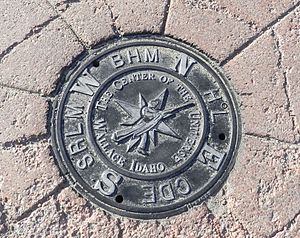
Wallace (Idaho) / Interstate 90
Klokadæksel, der viser stedet, hvor Universets Centrum findes.
Wallace er en historisk by i det nordlige Idaho i USA. Byen ligger i det såkaldte Idaho Panhandle, et forholdsvis smalt område, der strækker sig mod nord fra den centrale del af staten. Wallace er administrativt centrum for det amerikanske county Shoshone County i et minedistrikt, der kaldes Silver Valley.